Maria (wife of Leo III)

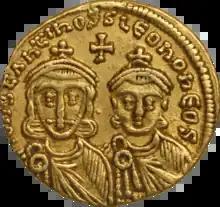
Maria's husband Leo III and son Constantine V on a coin of

The throne of the Byzantine Empire was unstable in the early 710s. Justinian II had been deposed and executed in 711. His deposition was followed by the brief reigns of Philippikos (711–713), Anastasios II (713–715) and Theodosios III (715–717). All three were elevated to the throne after coup d'états by factions of the Byzantine army.